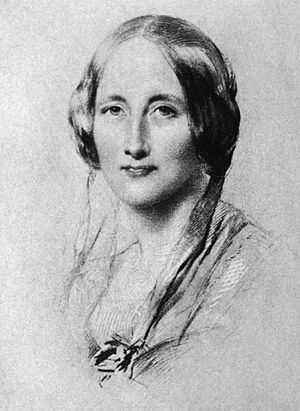
Elizabeth Gaskell
Elizabeth Gaskell.
Elizabeth Cleghorn Gaskell var en engelsk forfatter.